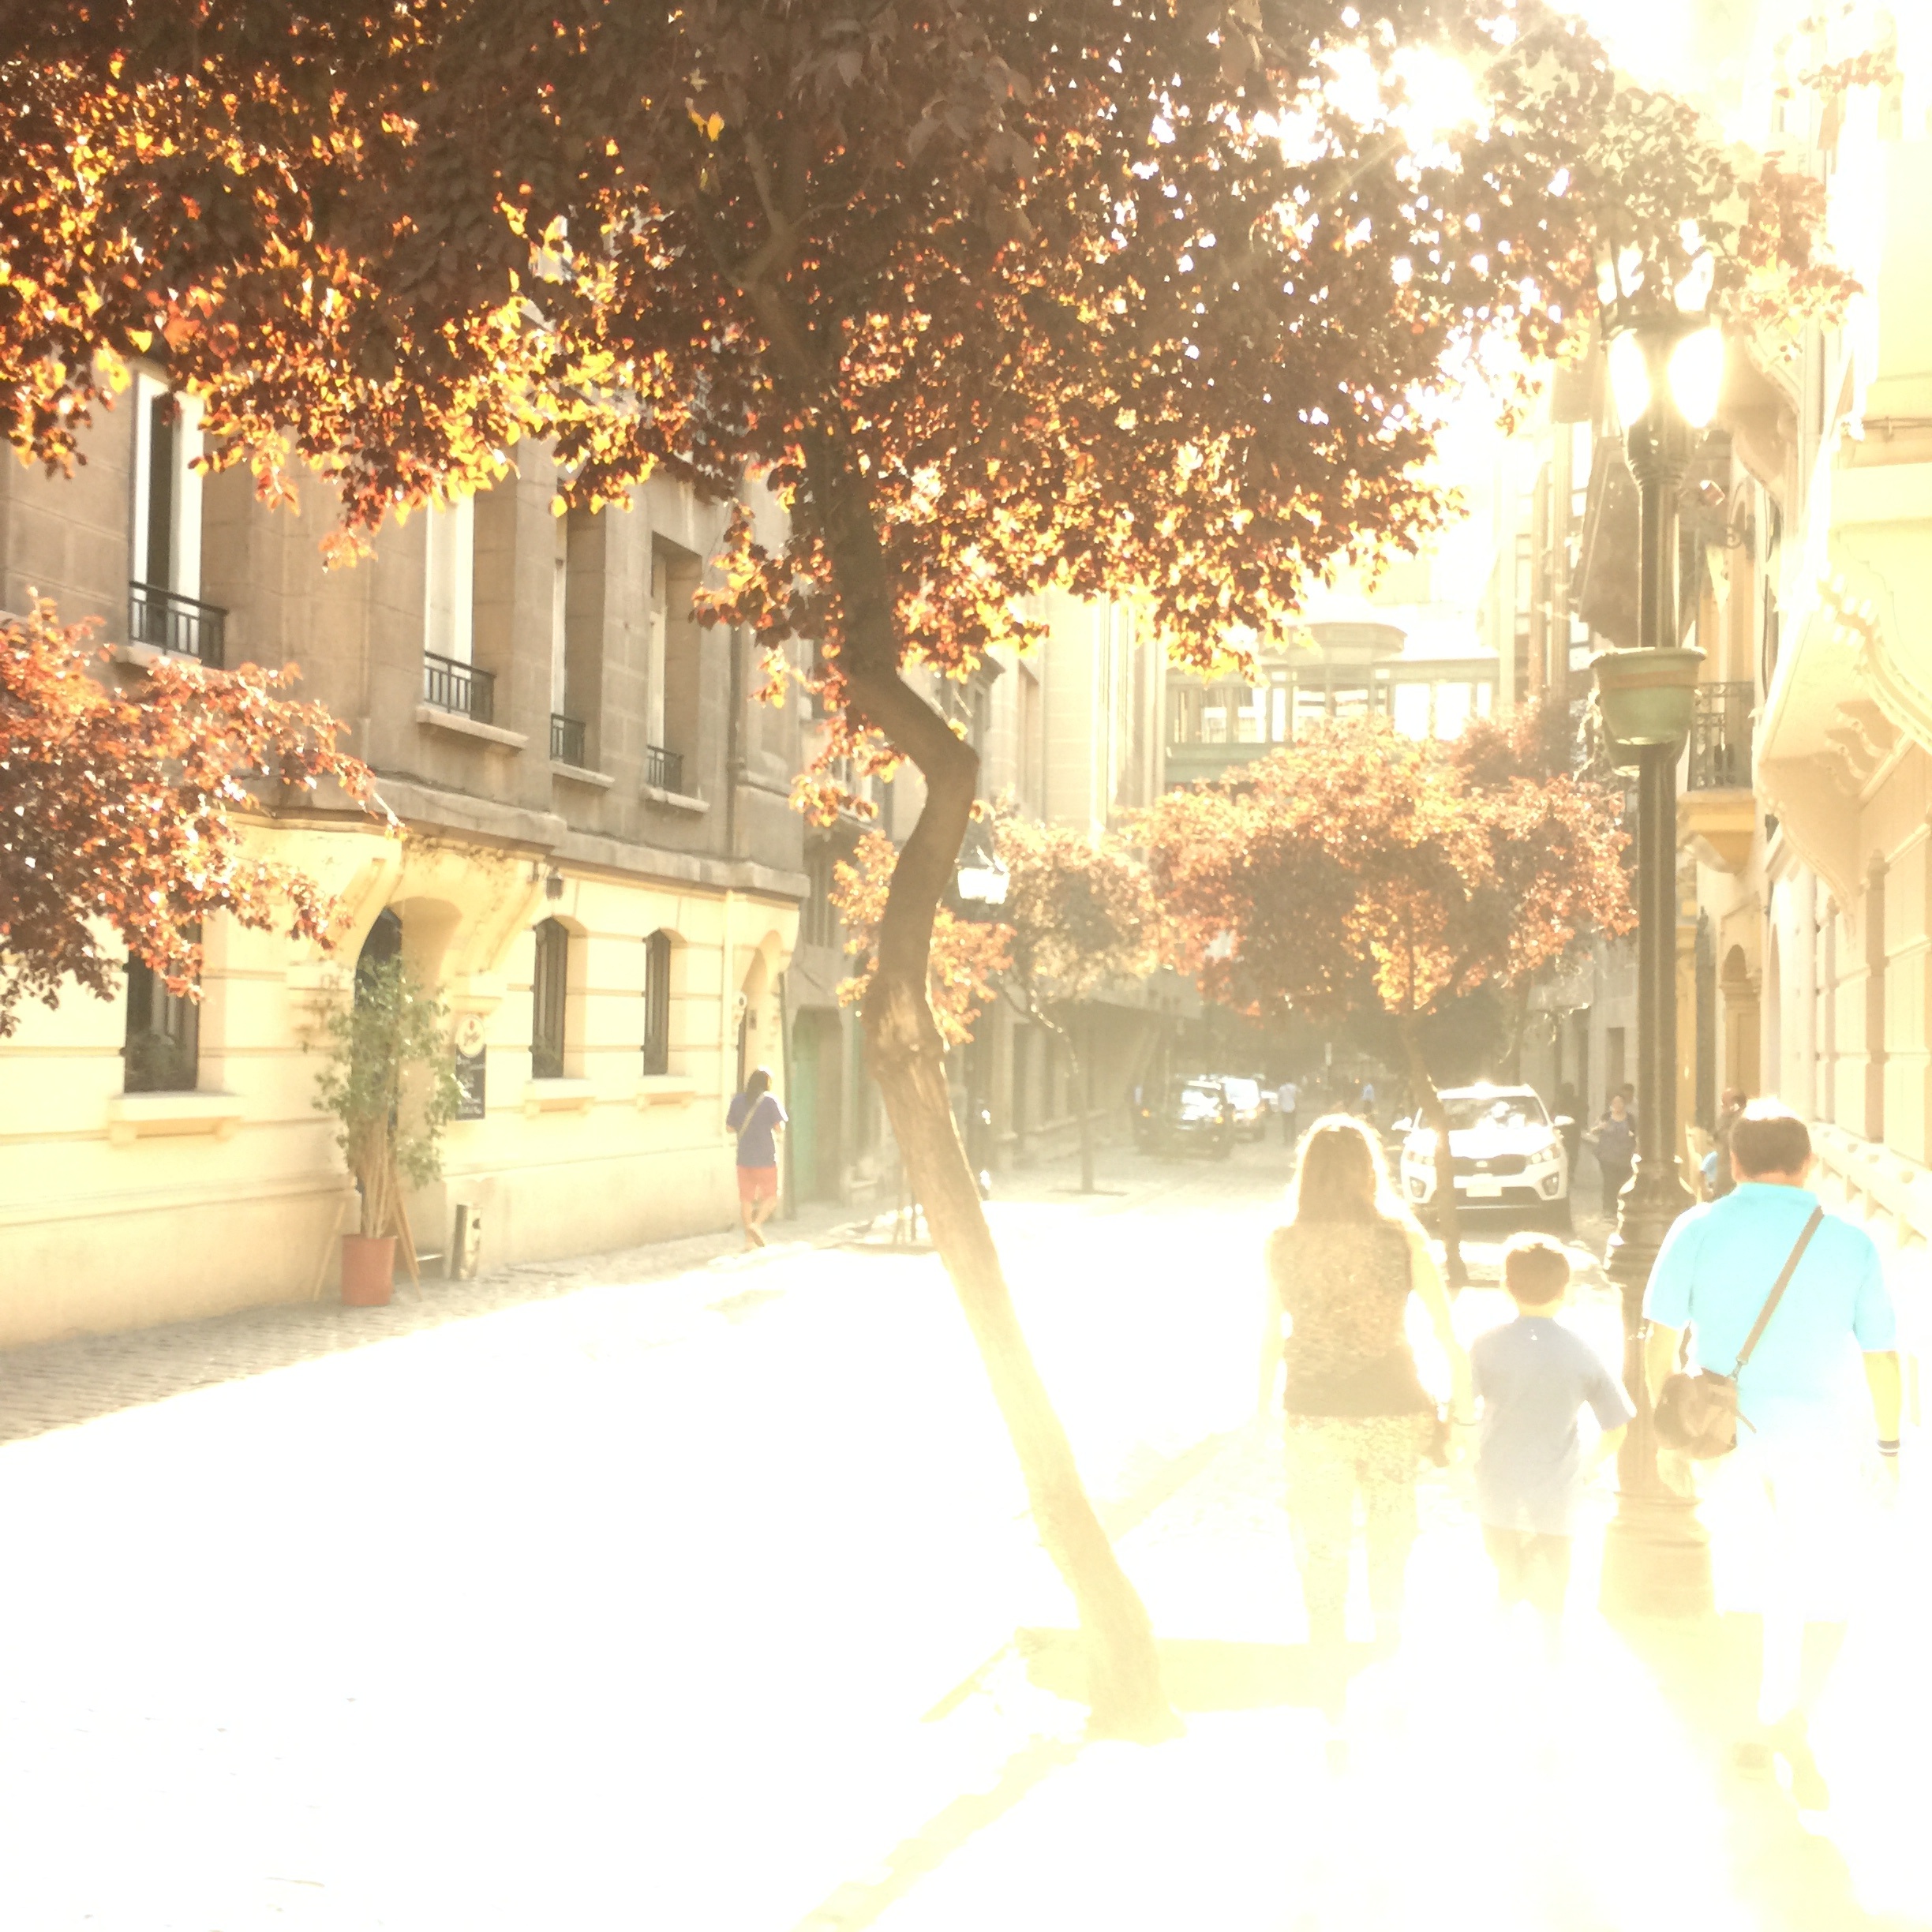
sunlight, plaza, lighting, season